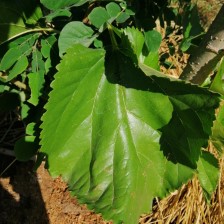
Variety: Buriram60